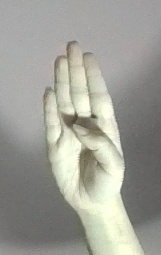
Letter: kaaf